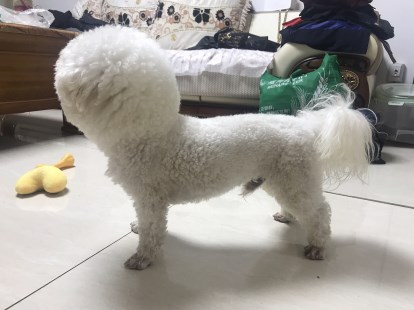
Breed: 3083-n000117-Bichon_Frise